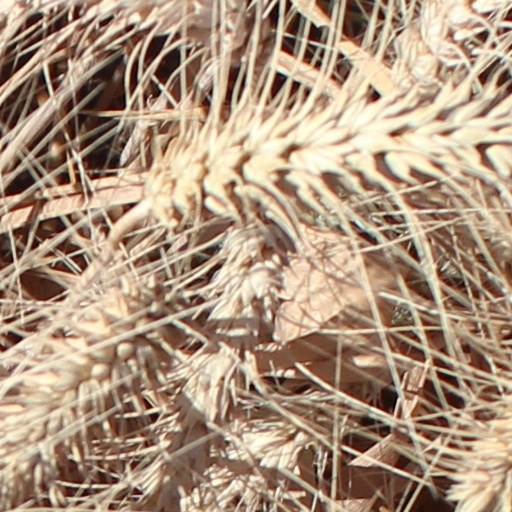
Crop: wheat